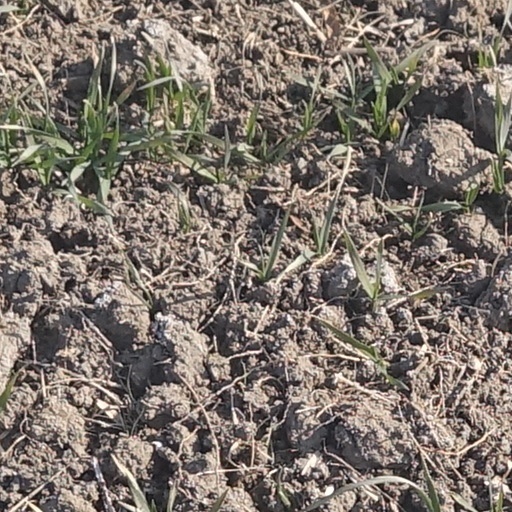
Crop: wheat